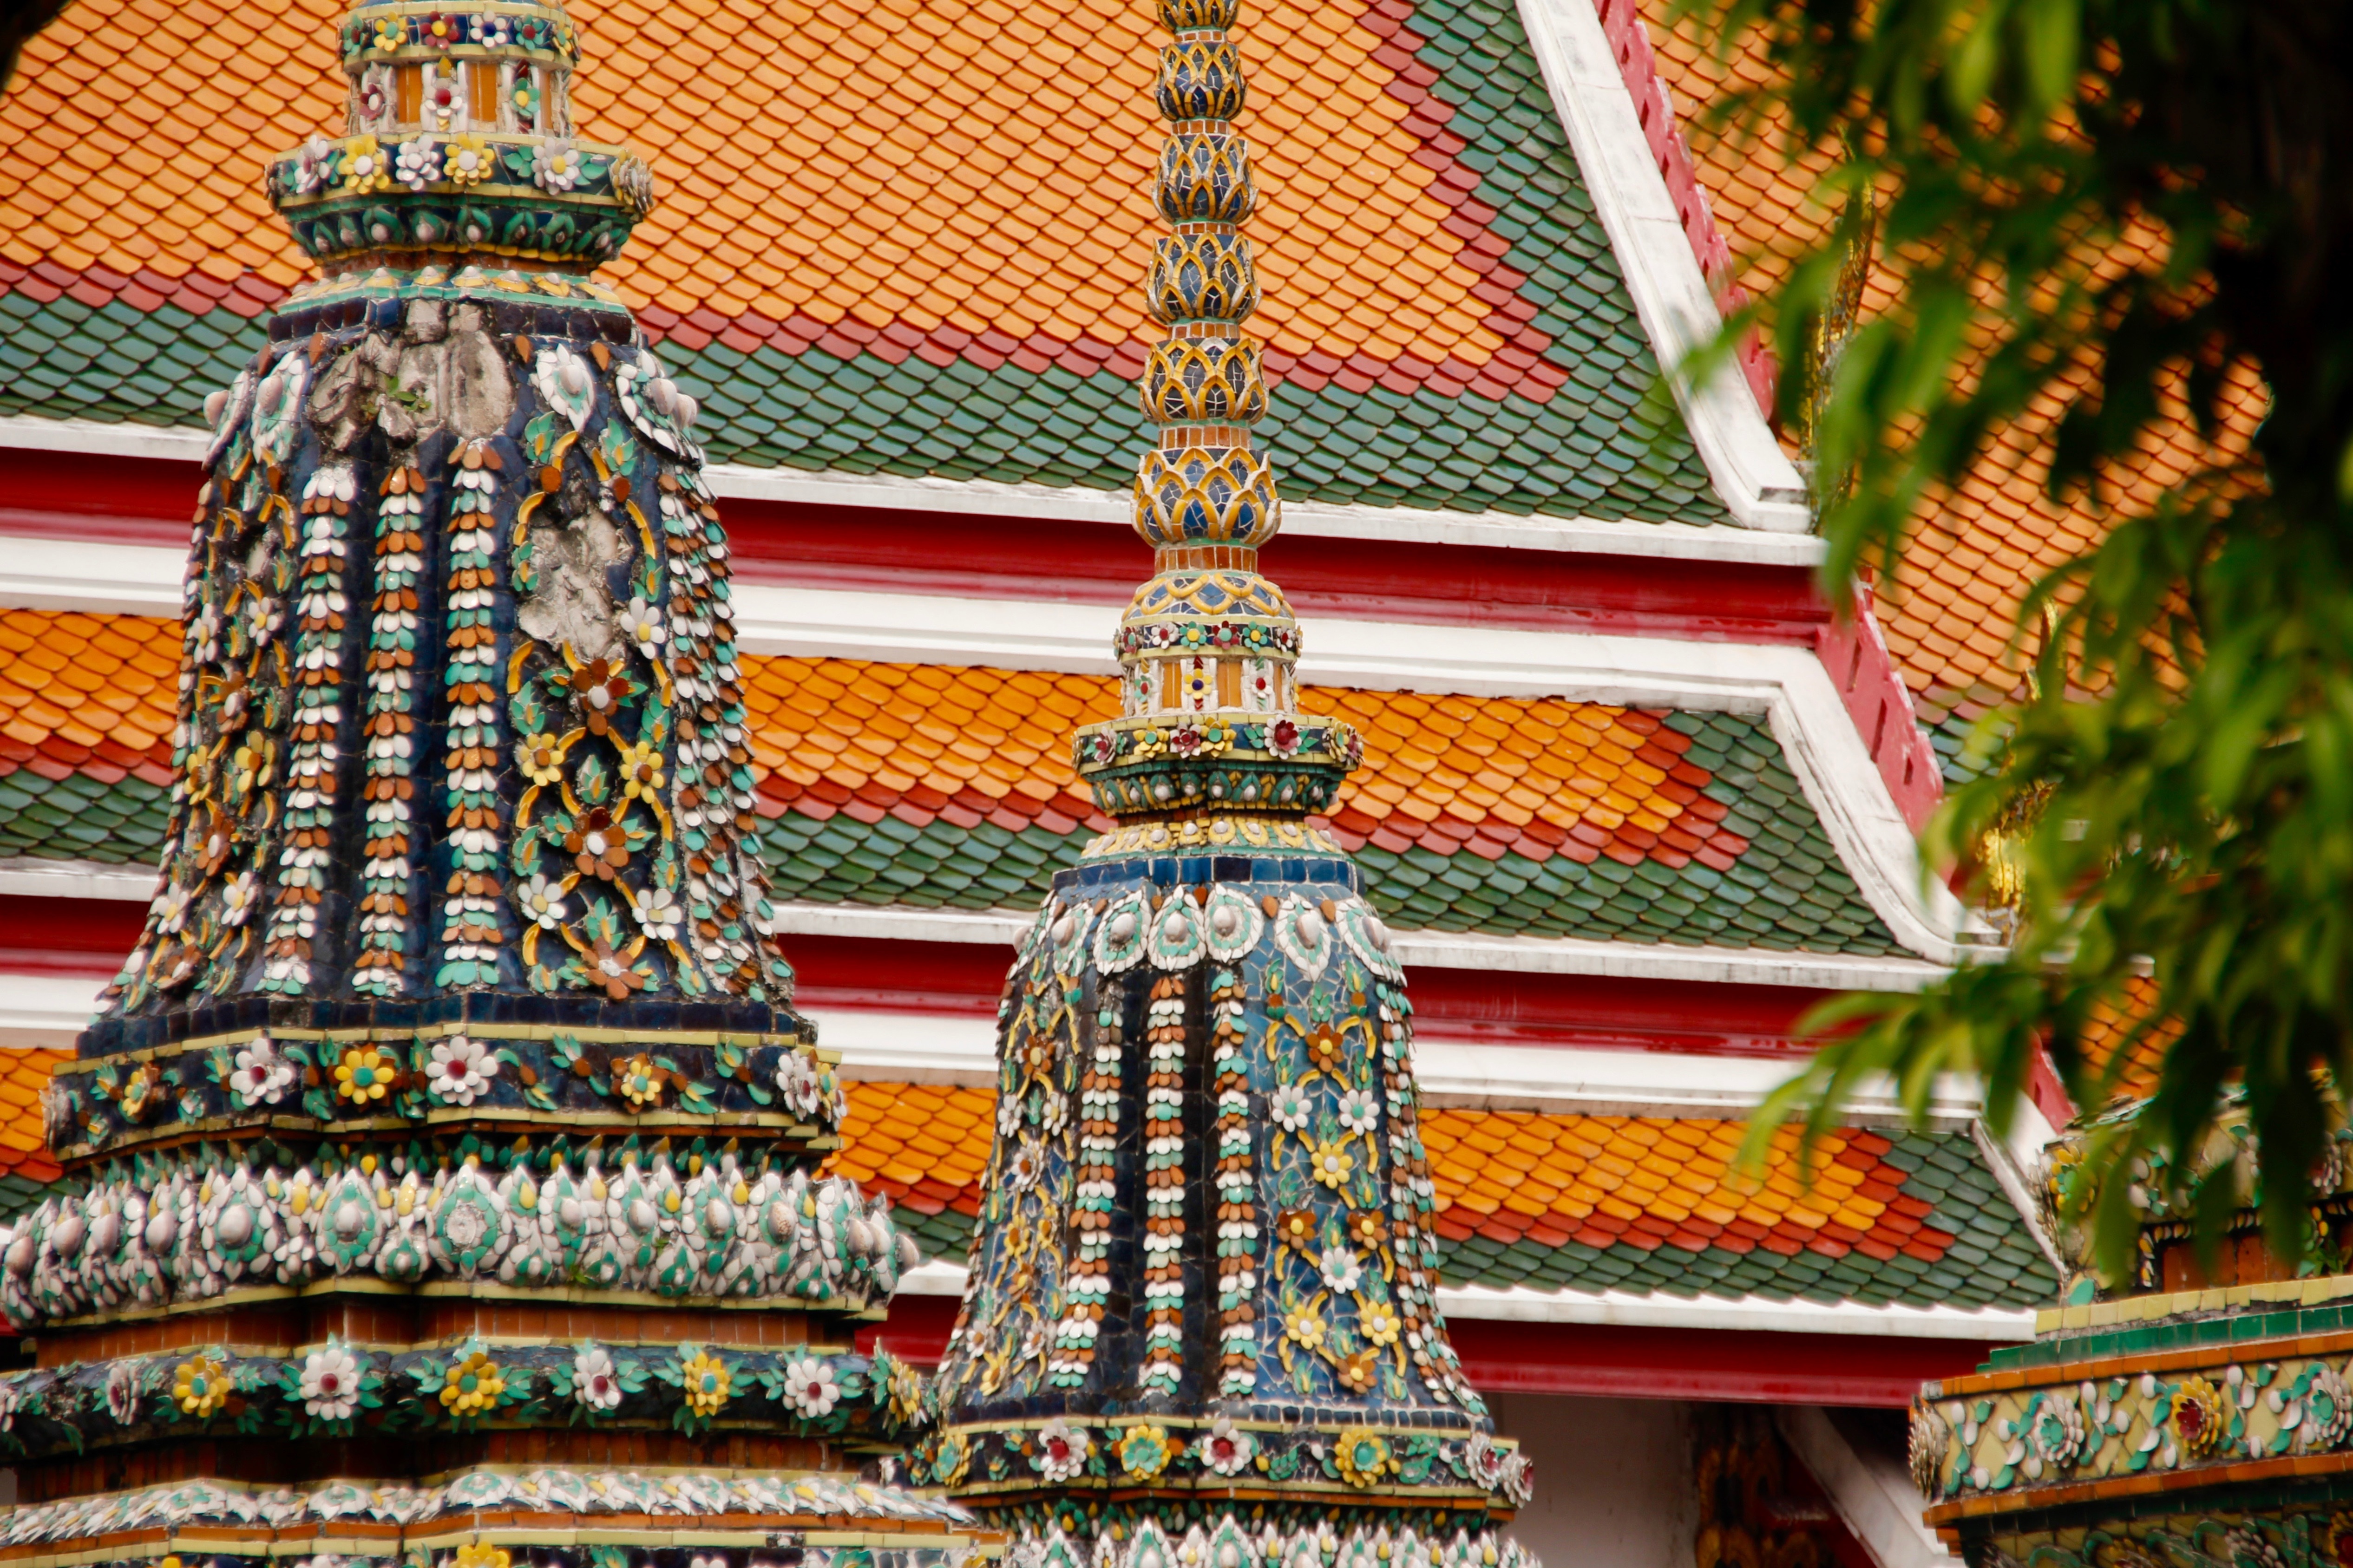
architecture, roof, building, palace, decoration, tower, buddhism, asia, landmark, cathedral, colorful, place of worship, thailand, ornament, temple, shrine, bangkok, chinese architecture, thai, pagoda, wat, southeast, royal palace, hindu temple, roof ornament